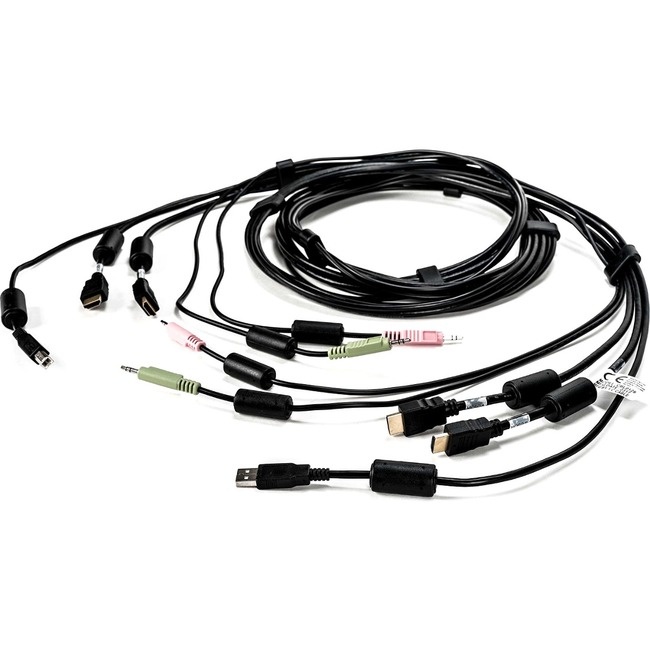
AVOCENT KVM Cable
Brand: Vertiv
USB keyboard, mouse & dual head HDMI video cable with audio - 10 ft.
Category: Electronics > Electronics Accessories > Cables > KVM Cables